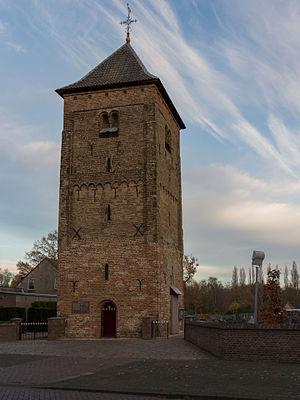
Ewijk est un village appartenant à la commune néerlandaise de Beuningen. Le 1ᵉʳ janvier 2009, le village comptait 3 437 habitants.